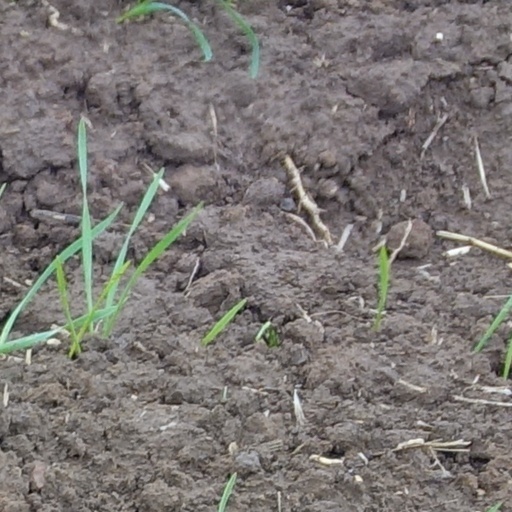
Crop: wheat